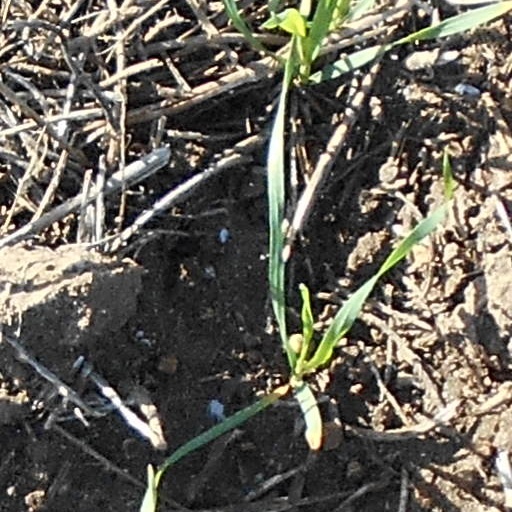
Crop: wheat